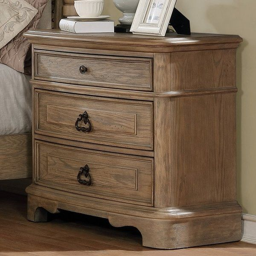
the product will make a wonderful addition to your bedroom .